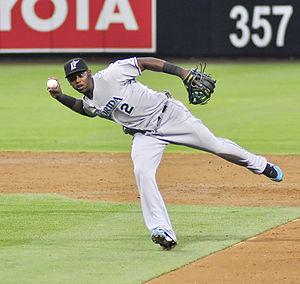
La saison 2009 des Marlins de la Floride est la 17ᵉ saison en ligue majeure pour cette franchise.
Hanley Ramírez est un joueur des Red Sox de Boston de la Ligue majeure de baseball. À l'origine joueur d'arrêt-court, il a aussi durant sa carrière évolué au troisième but et occupé chez les Red Sox le poste de champ gauche avant de s'installer au premier but en 2017.